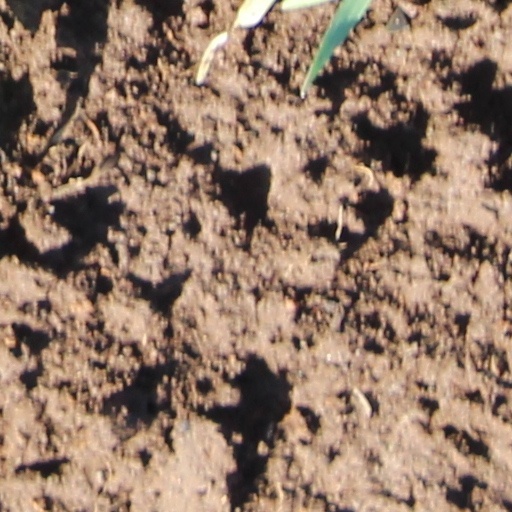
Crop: wheat